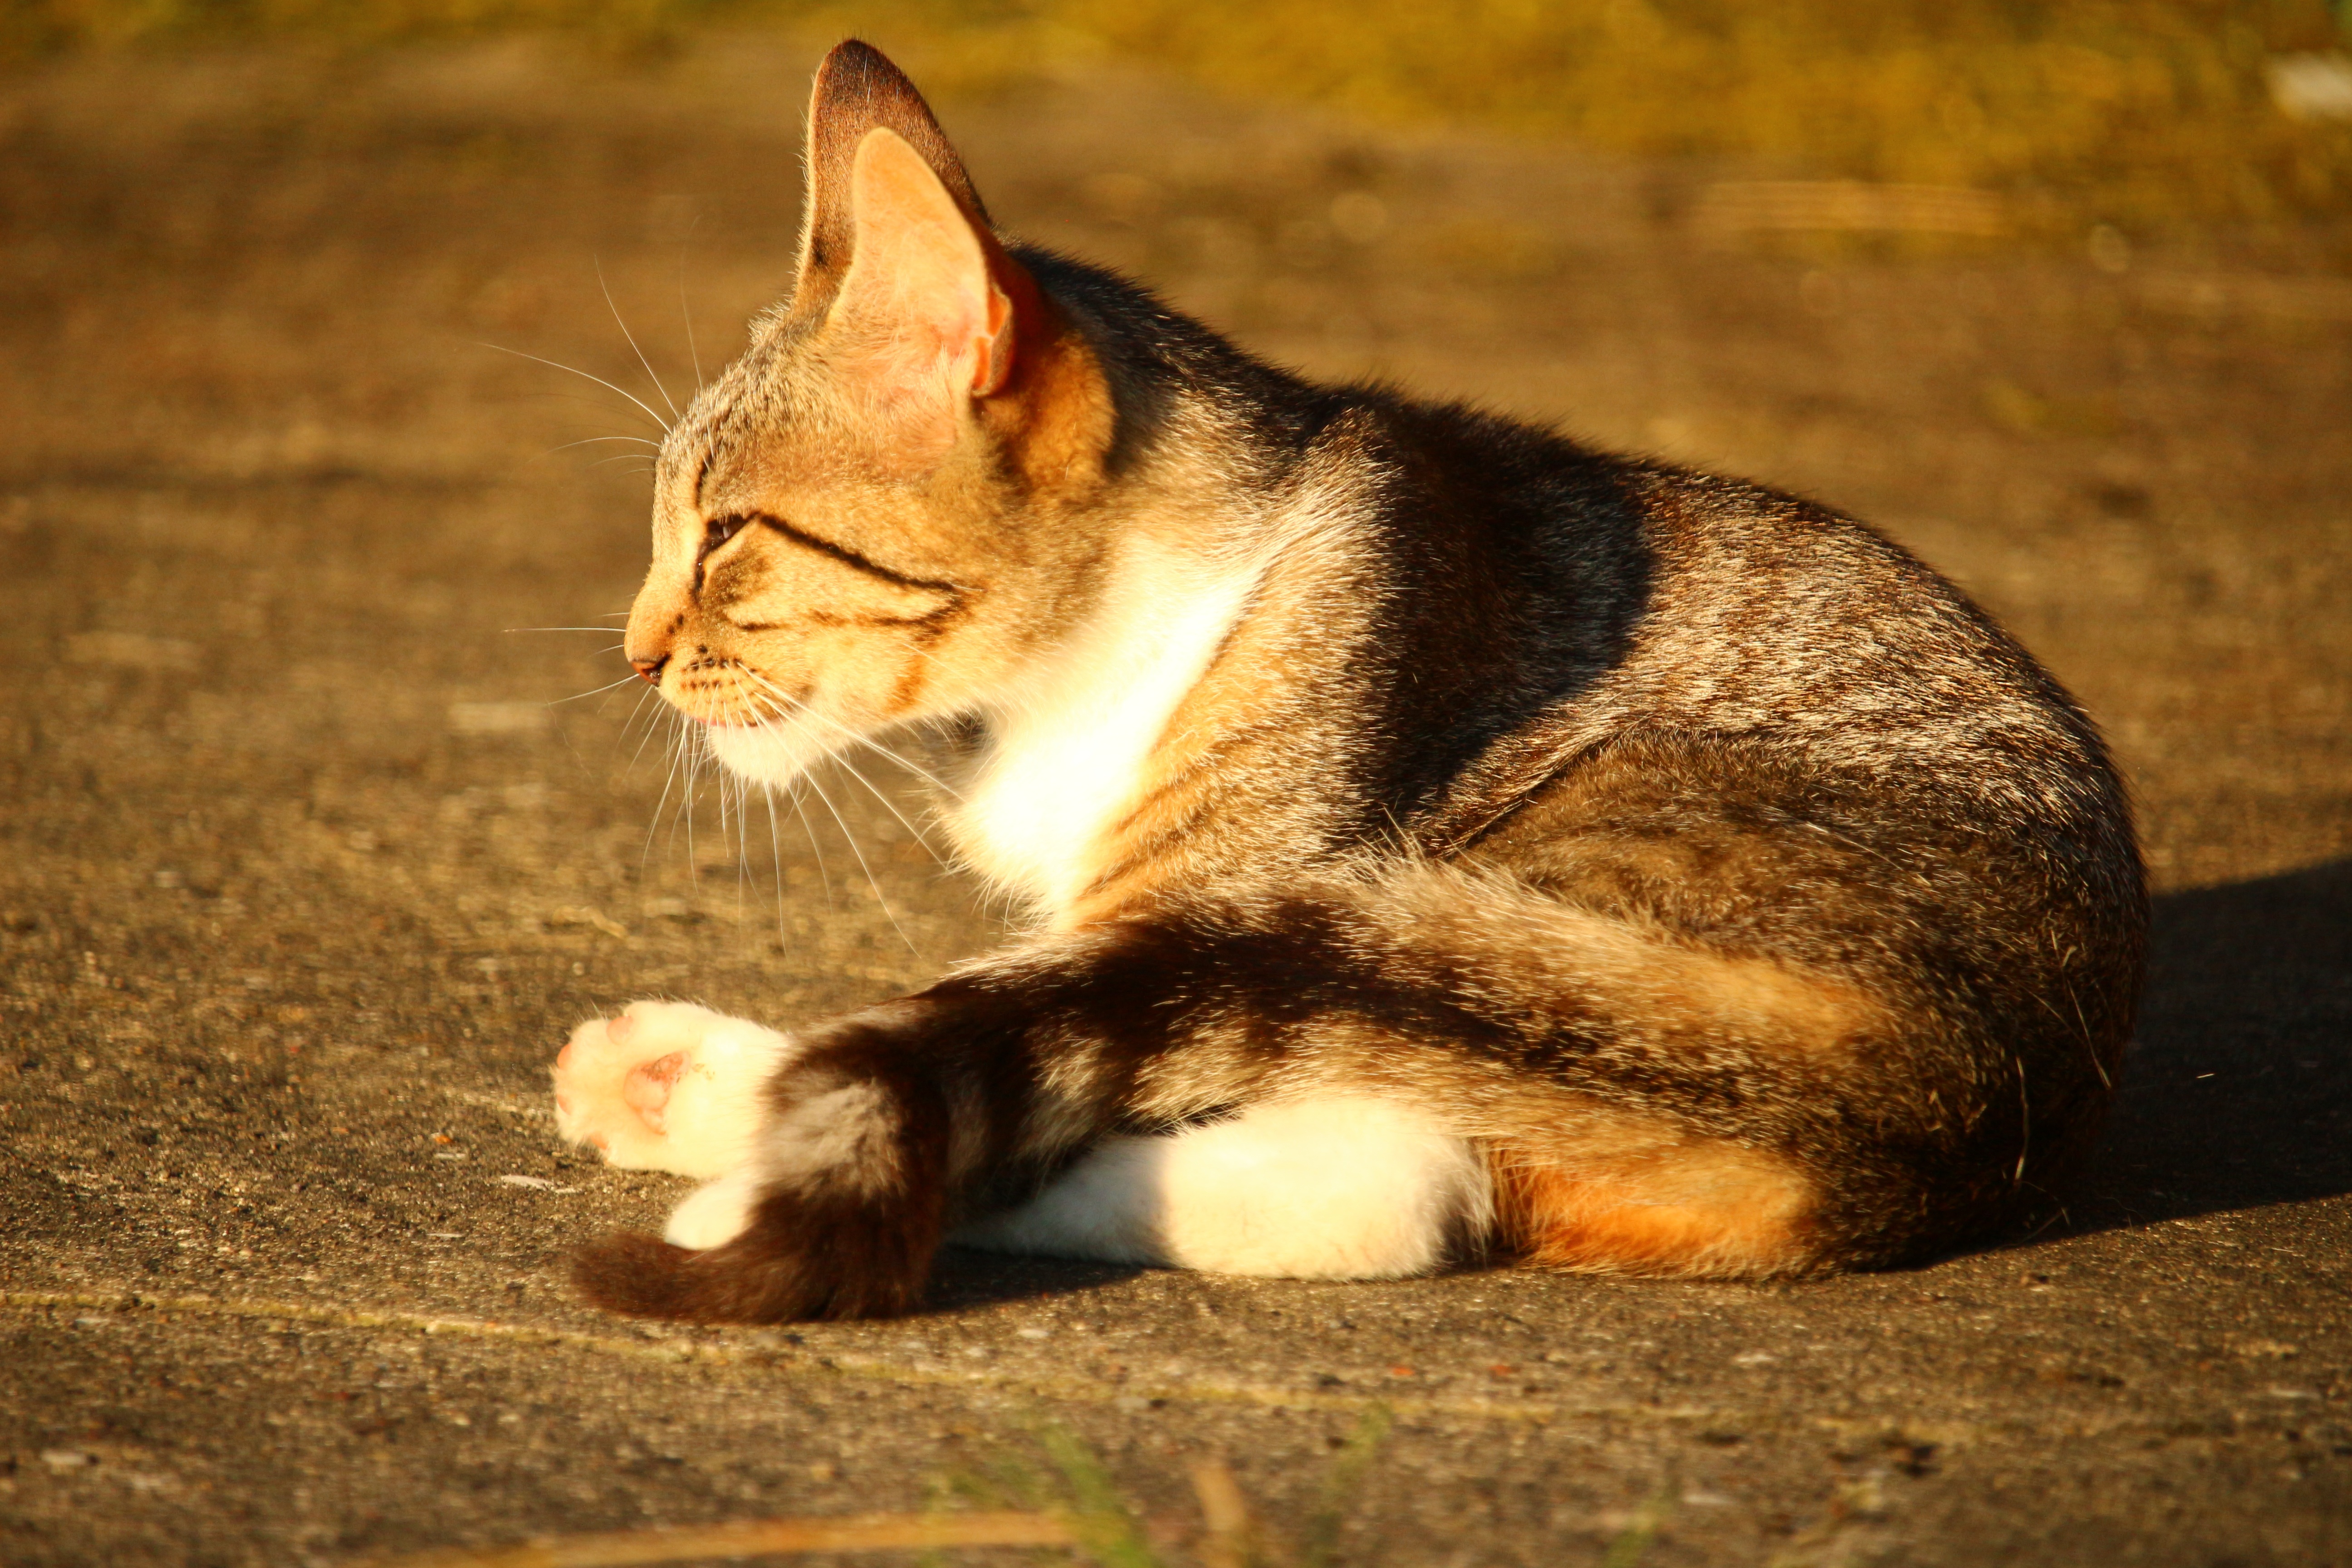
kitten, cat, mammal, fauna, close up, nose, whiskers, vertebrate, mieze, domestic cat, mackerel, tiger cat, tabby cat, small to medium sized cats, cat like mammal